Aonghus Mór

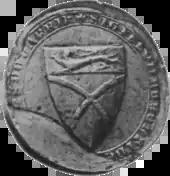
The seal of Robert Bruce VI. The Turnberry Band was concluded at this man's principal residence, Turnberry Castle.

In 1248, the year after the fall of Mac Somhairle, two leading members of Clann Somhairle travelled to Norway seeking the kingship of the northern ' from Hákon Hákonarson, King of Norway. The two kinsmen were Eóghan Mac Dubhghaill and Dubhghall mac Ruaidhrí, chiefs of Clann Dubhghaill and Clann Ruaidhrí respectively. Although the entirety of the ' roughly encompassed the Hebrides and Mann, the precise jurisdiction which Dubhghall and Eóghan competed for is uncertain. For instance, the northern Hebridean islands of Lewis and Harris and Skye appear to have been held by the Crovan dynasty, then represented by the reigning Haraldr Óláfsson. It is conceivable that Eóghan and Dubhghall sought kingship over the same jurisdiction that Hákon had awarded to Óspakr-Hákon about a decade before—a region which could have included some or all of the islands possessed by Clann Somhairle. In fact, it is possible that the events of 1247 and 1248 were related, and that Dubhghall and Eóghan sought to succeed Mac Somhairle's position in the Isles.